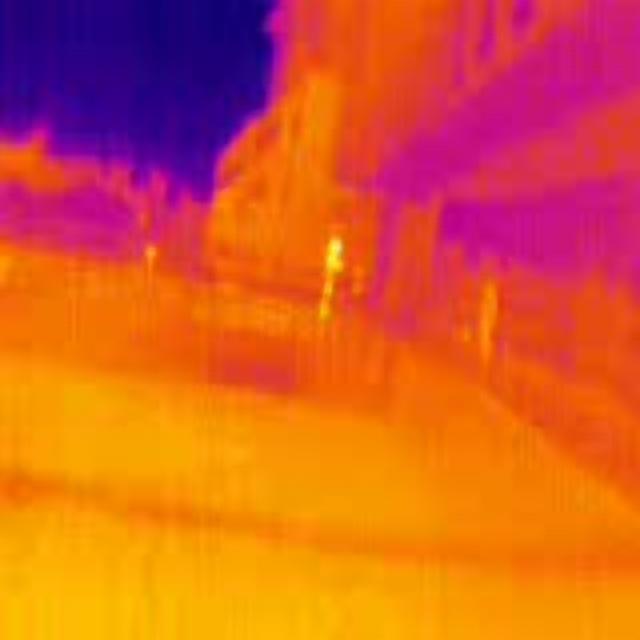
Detected objects:
label: person